Echeveria

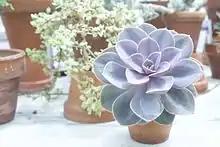
"Echeveria" 'Perle von Nürnberg'

The following have gained the Royal Horticultural Society's Award of Garden Merit: